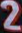
Number: 2